Terastia egialealis

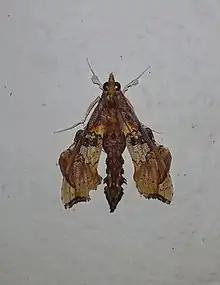
Terastia egialealis from koottanad, Palakkad, Kerala, India

Terastia egialealis is a moth in the family Crambidae and subfamily Spilomelinae. The species was first described by Francis Walker in 1859. It is found in India, China, Nepal, Thailand, West Malaysia, Sumatra, Java, Borneo, and Sulawesi.